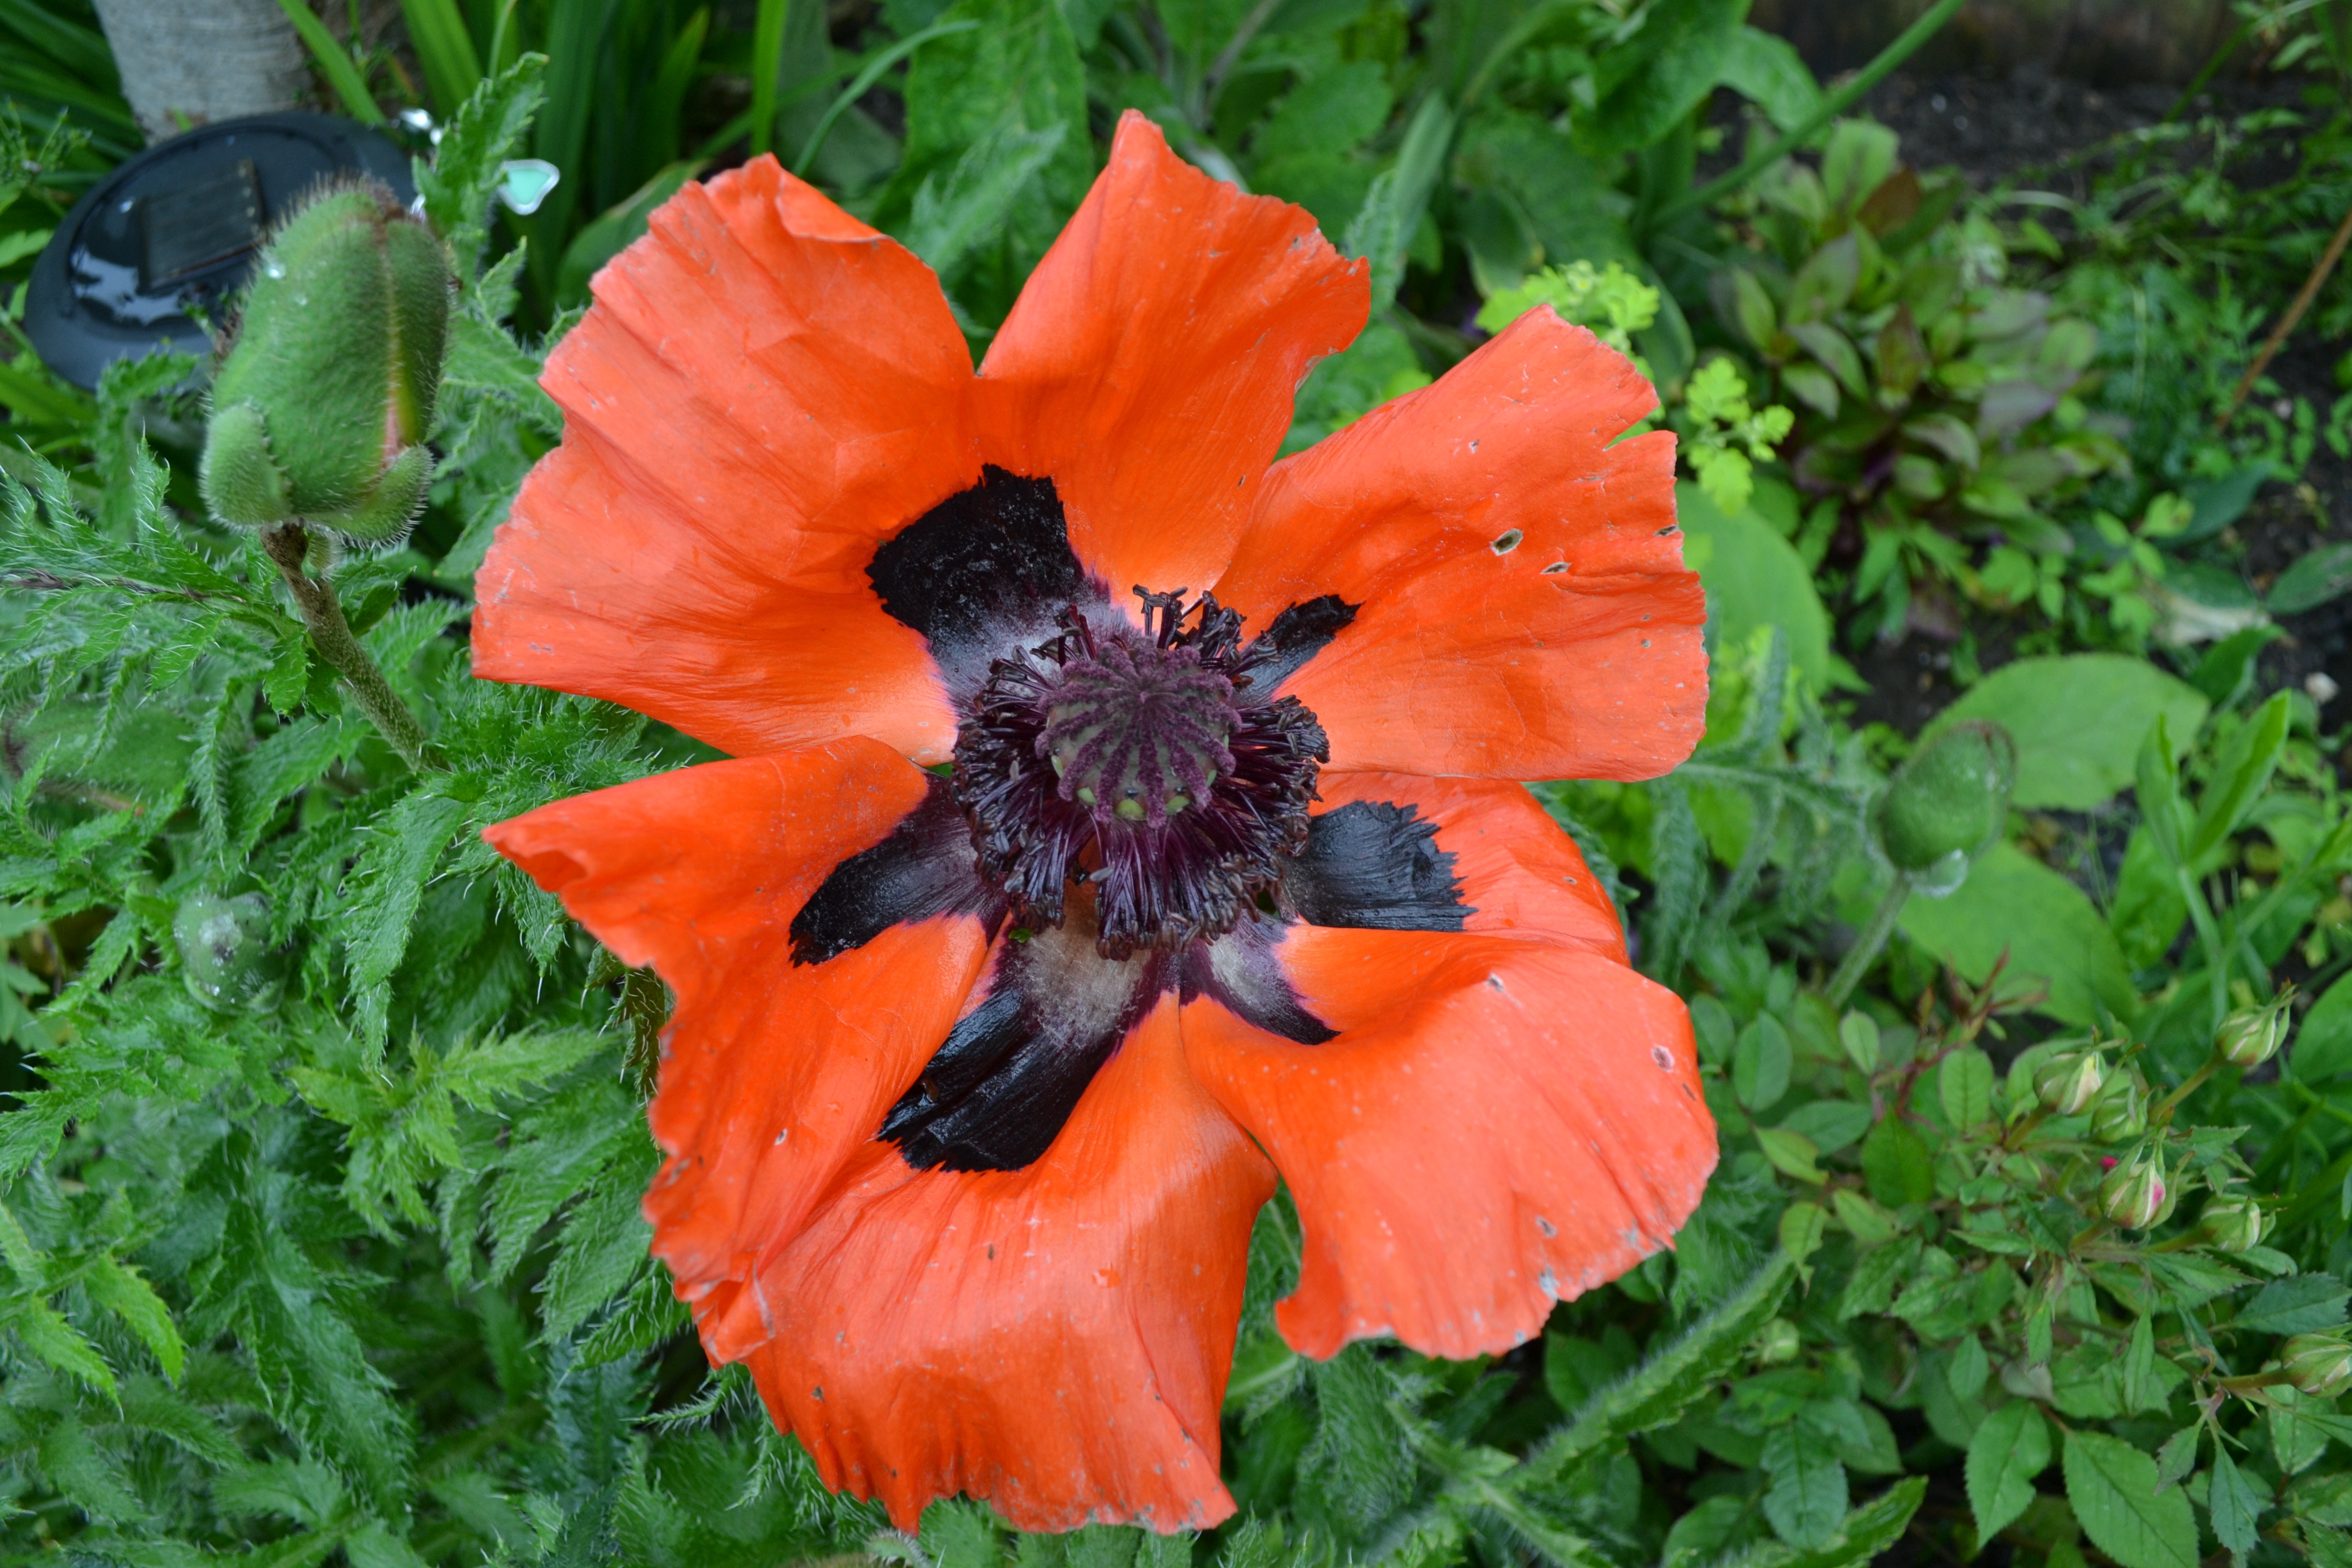
plant, meadow, flower, red, produce, botany, black, flora, perennial, wildflower, close up, petals, poppy, oriental, coquelicot, papaver, macro photography, flowering plant, annual plant, land plant, poppy family